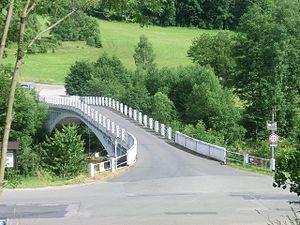
Peřimov est une commune du district de Semily, dans la région de Liberec, en République tchèque. Sa population s'élevait à 269 habitants en 2019.